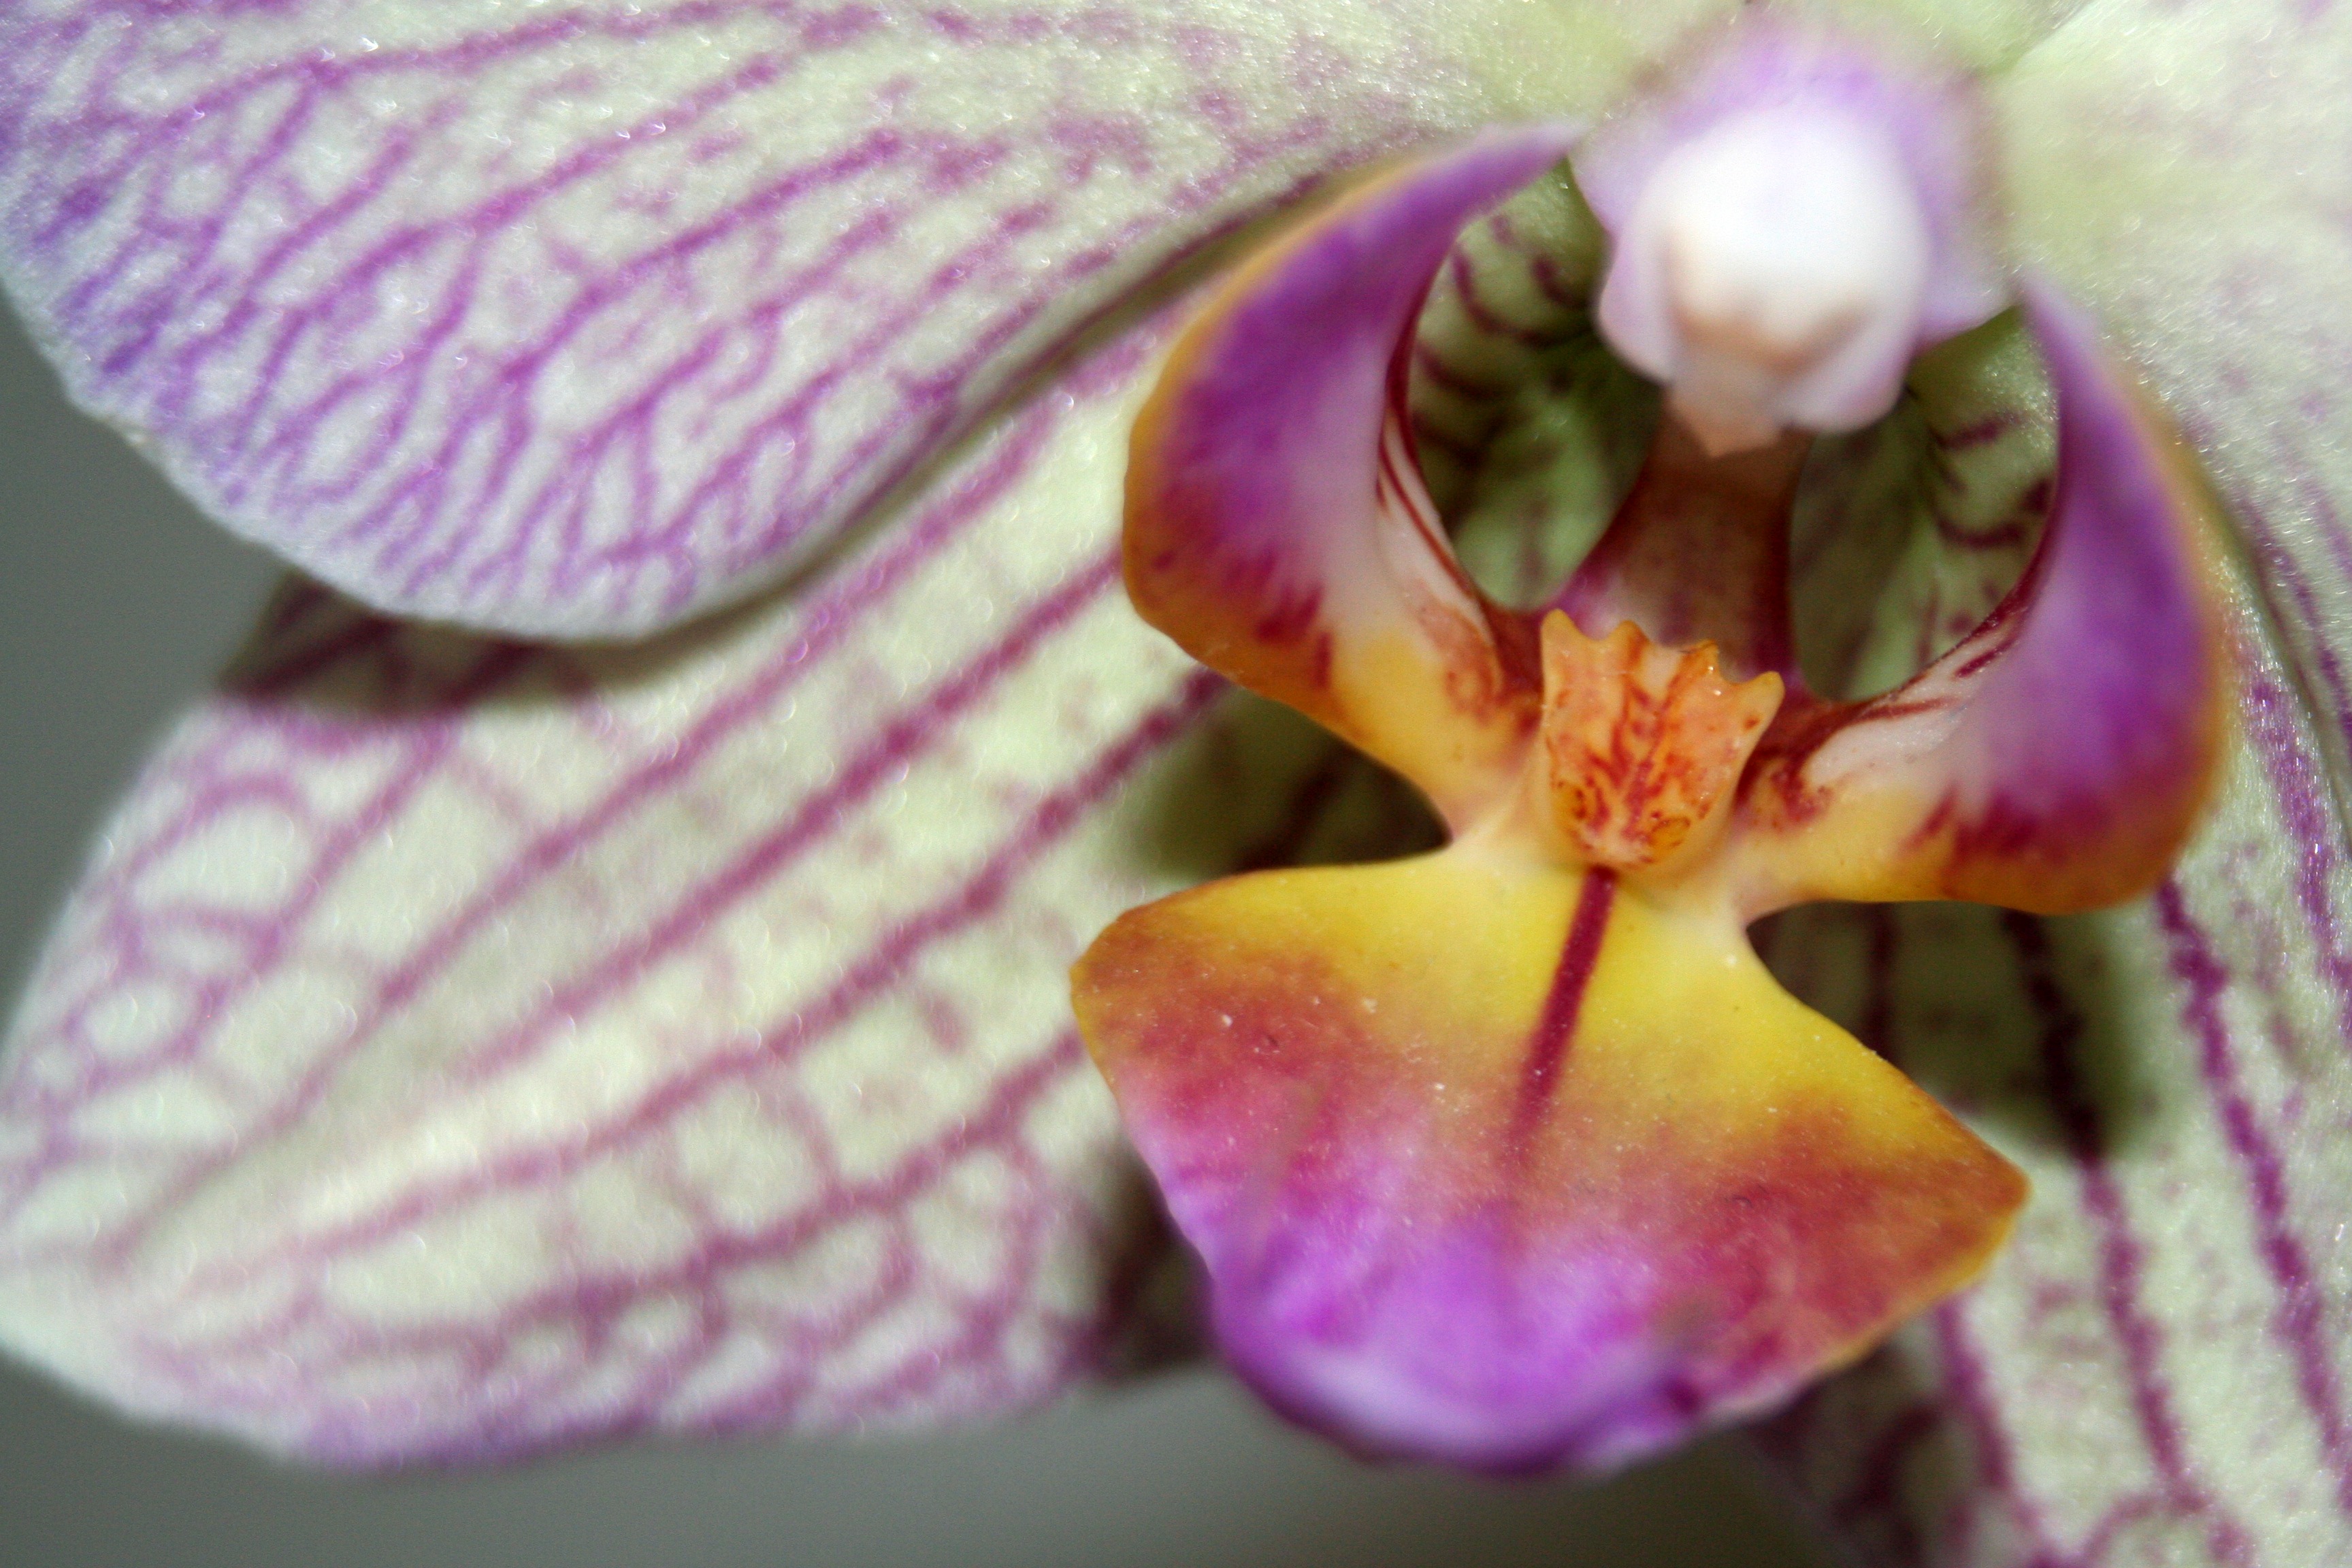
blossom, plant, photography, leaf, flower, purple, petal, bloom, botany, pink, close, flora, orchid, close up, iris, eye, macro photography, flowering plant, white violet, cattleya, plant stem, land plant, moth orchid